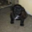
Label: dog